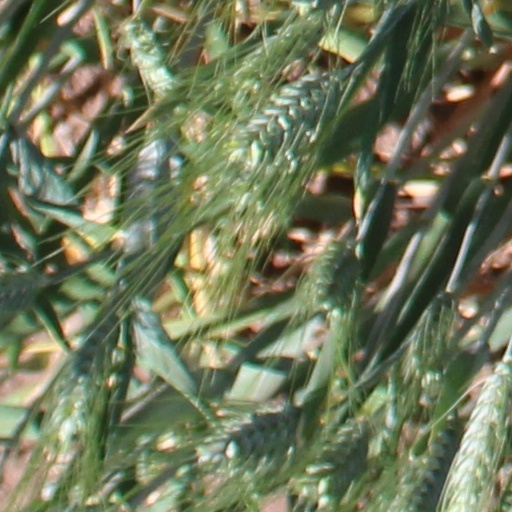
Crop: wheat